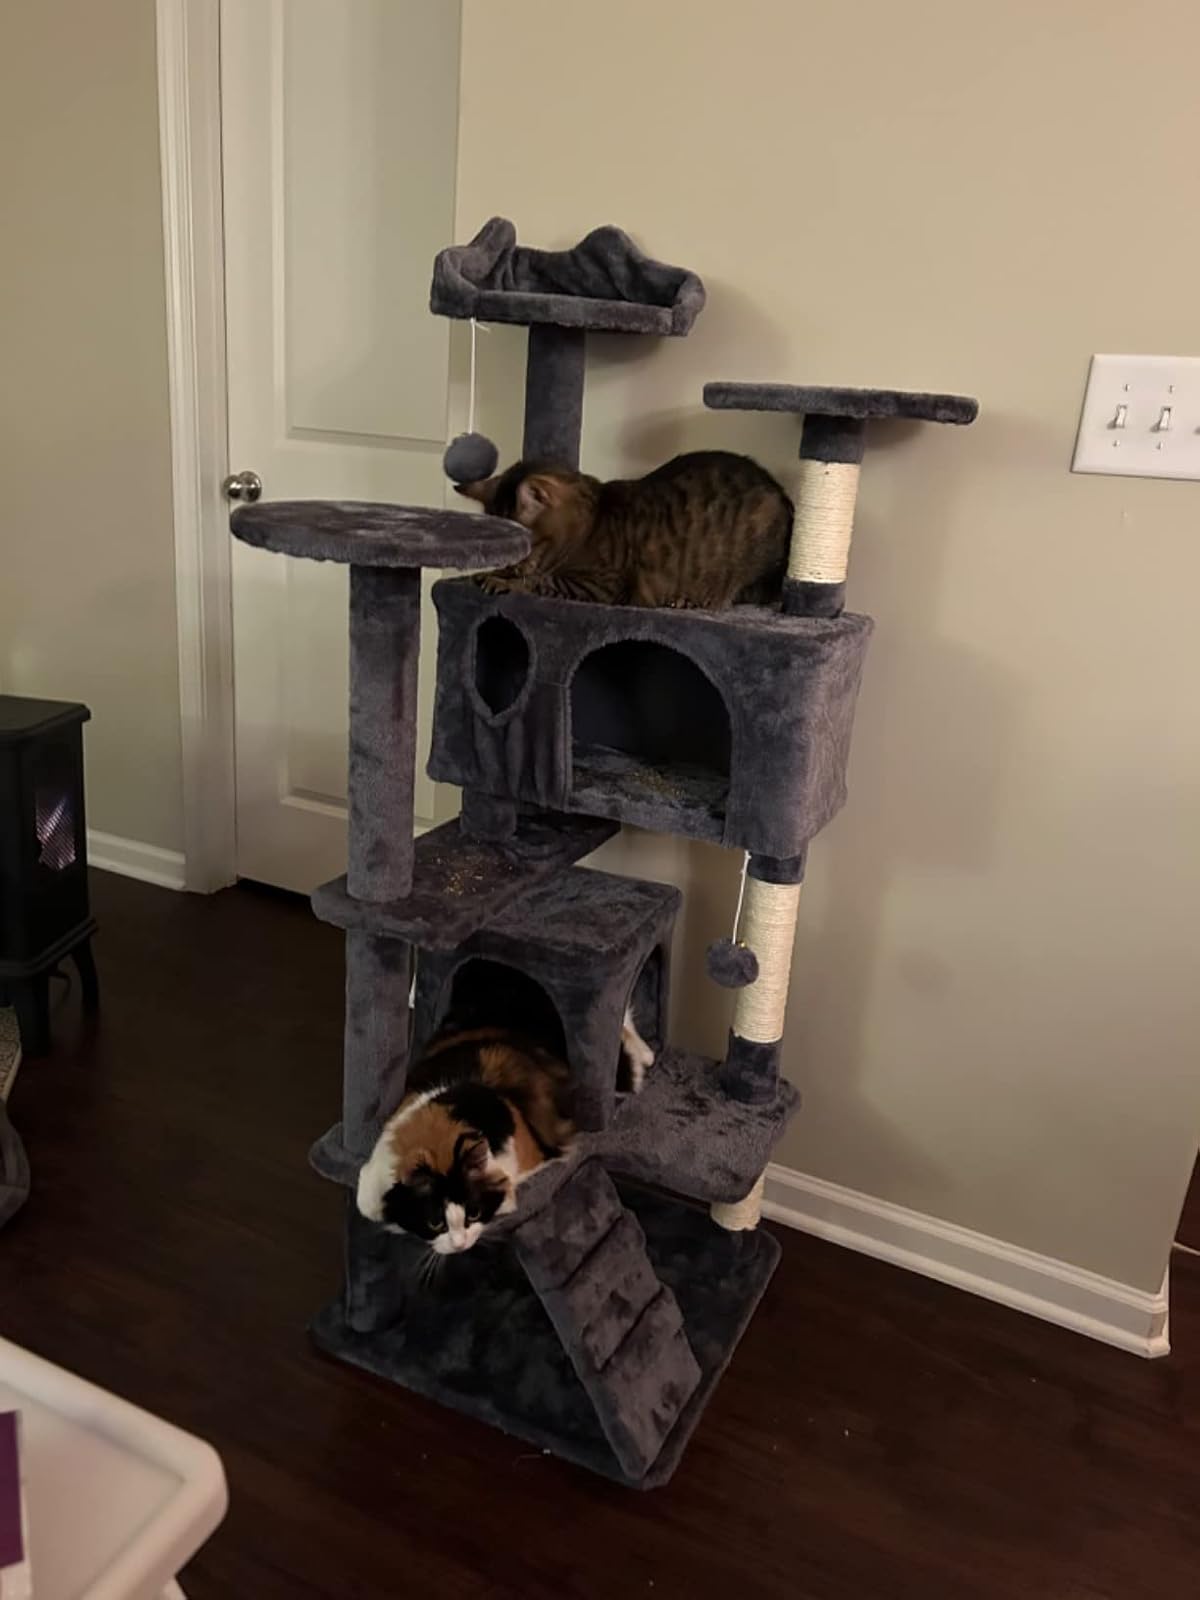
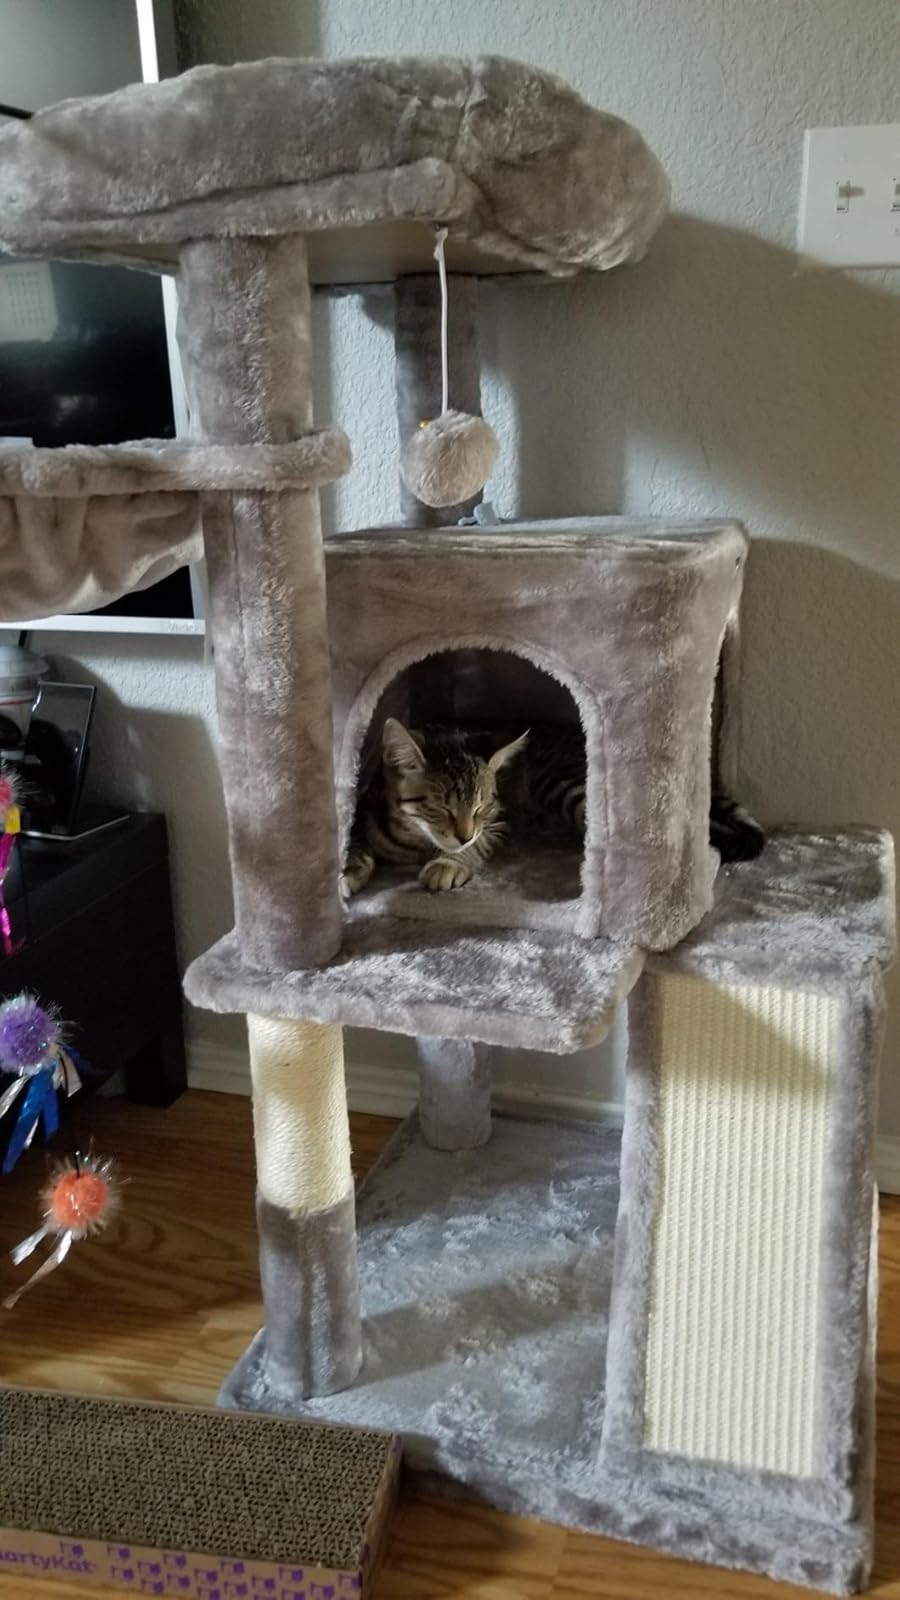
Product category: items_cat tree
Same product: no